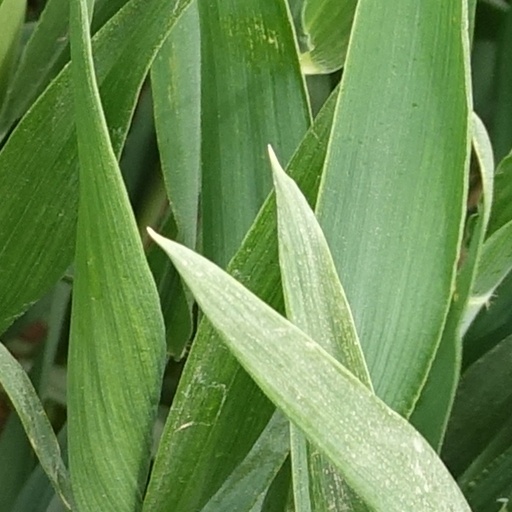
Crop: wheat